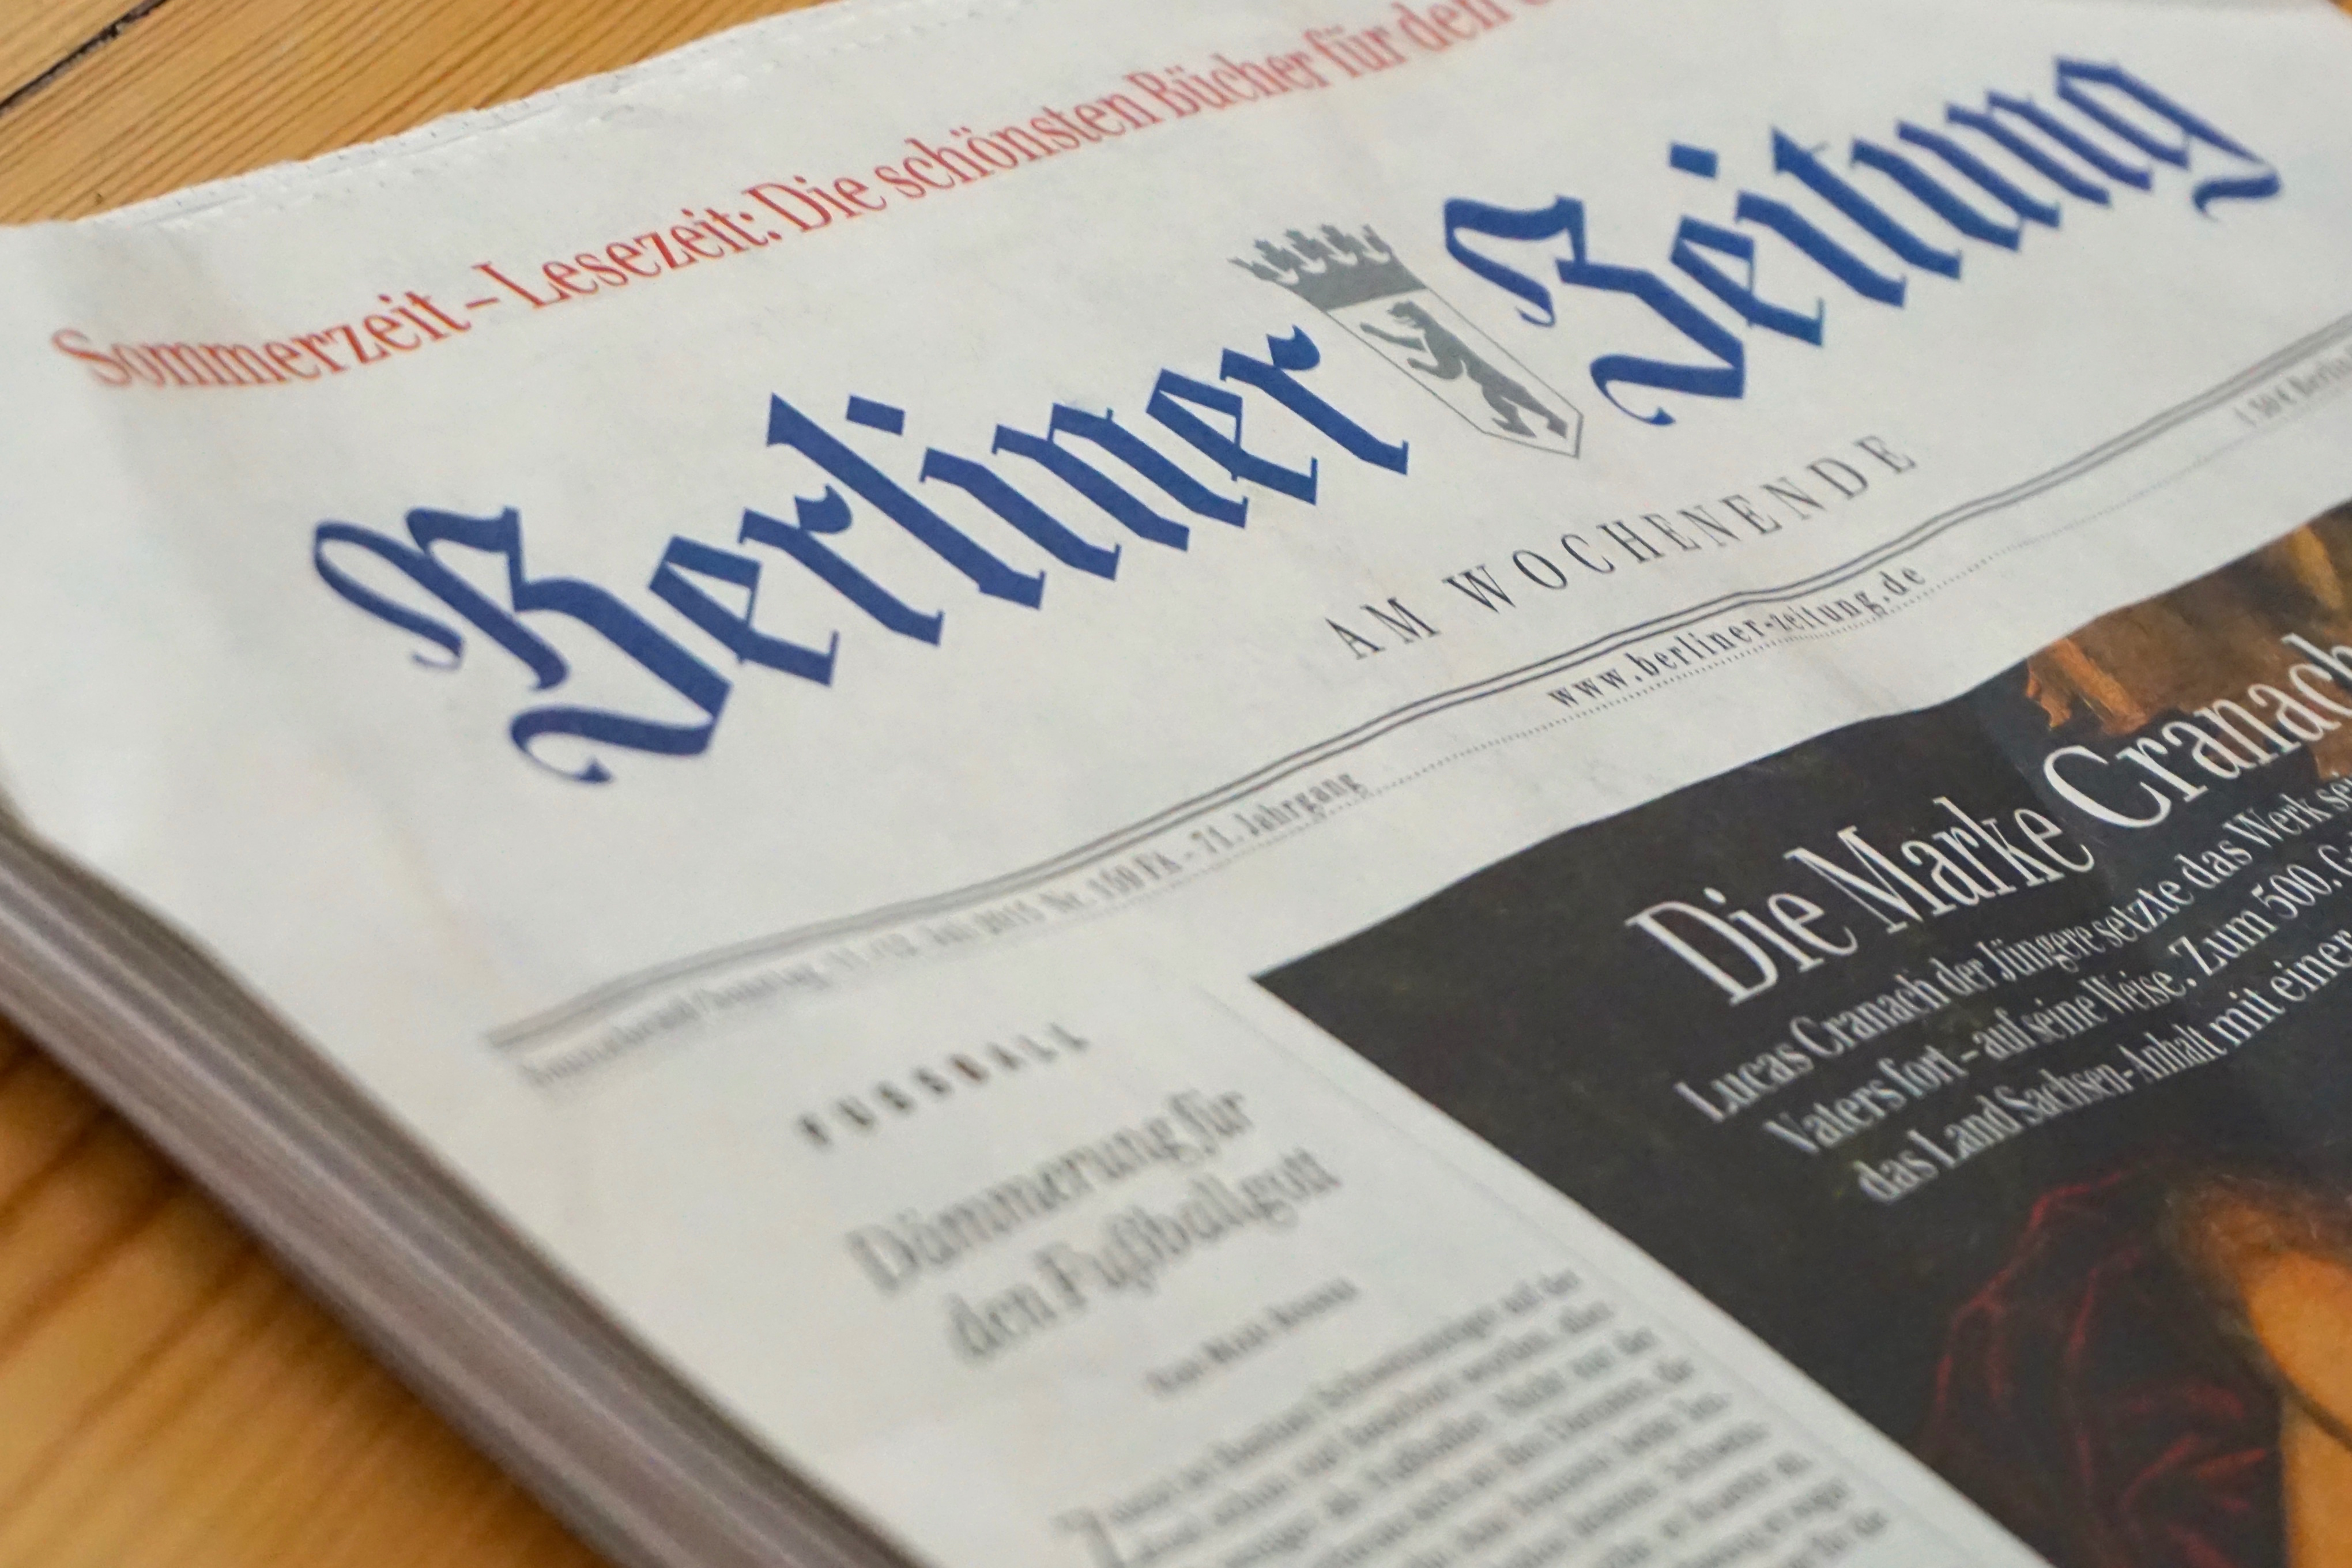
advertising, newspaper, brand, font, design, text, berliner, german, document